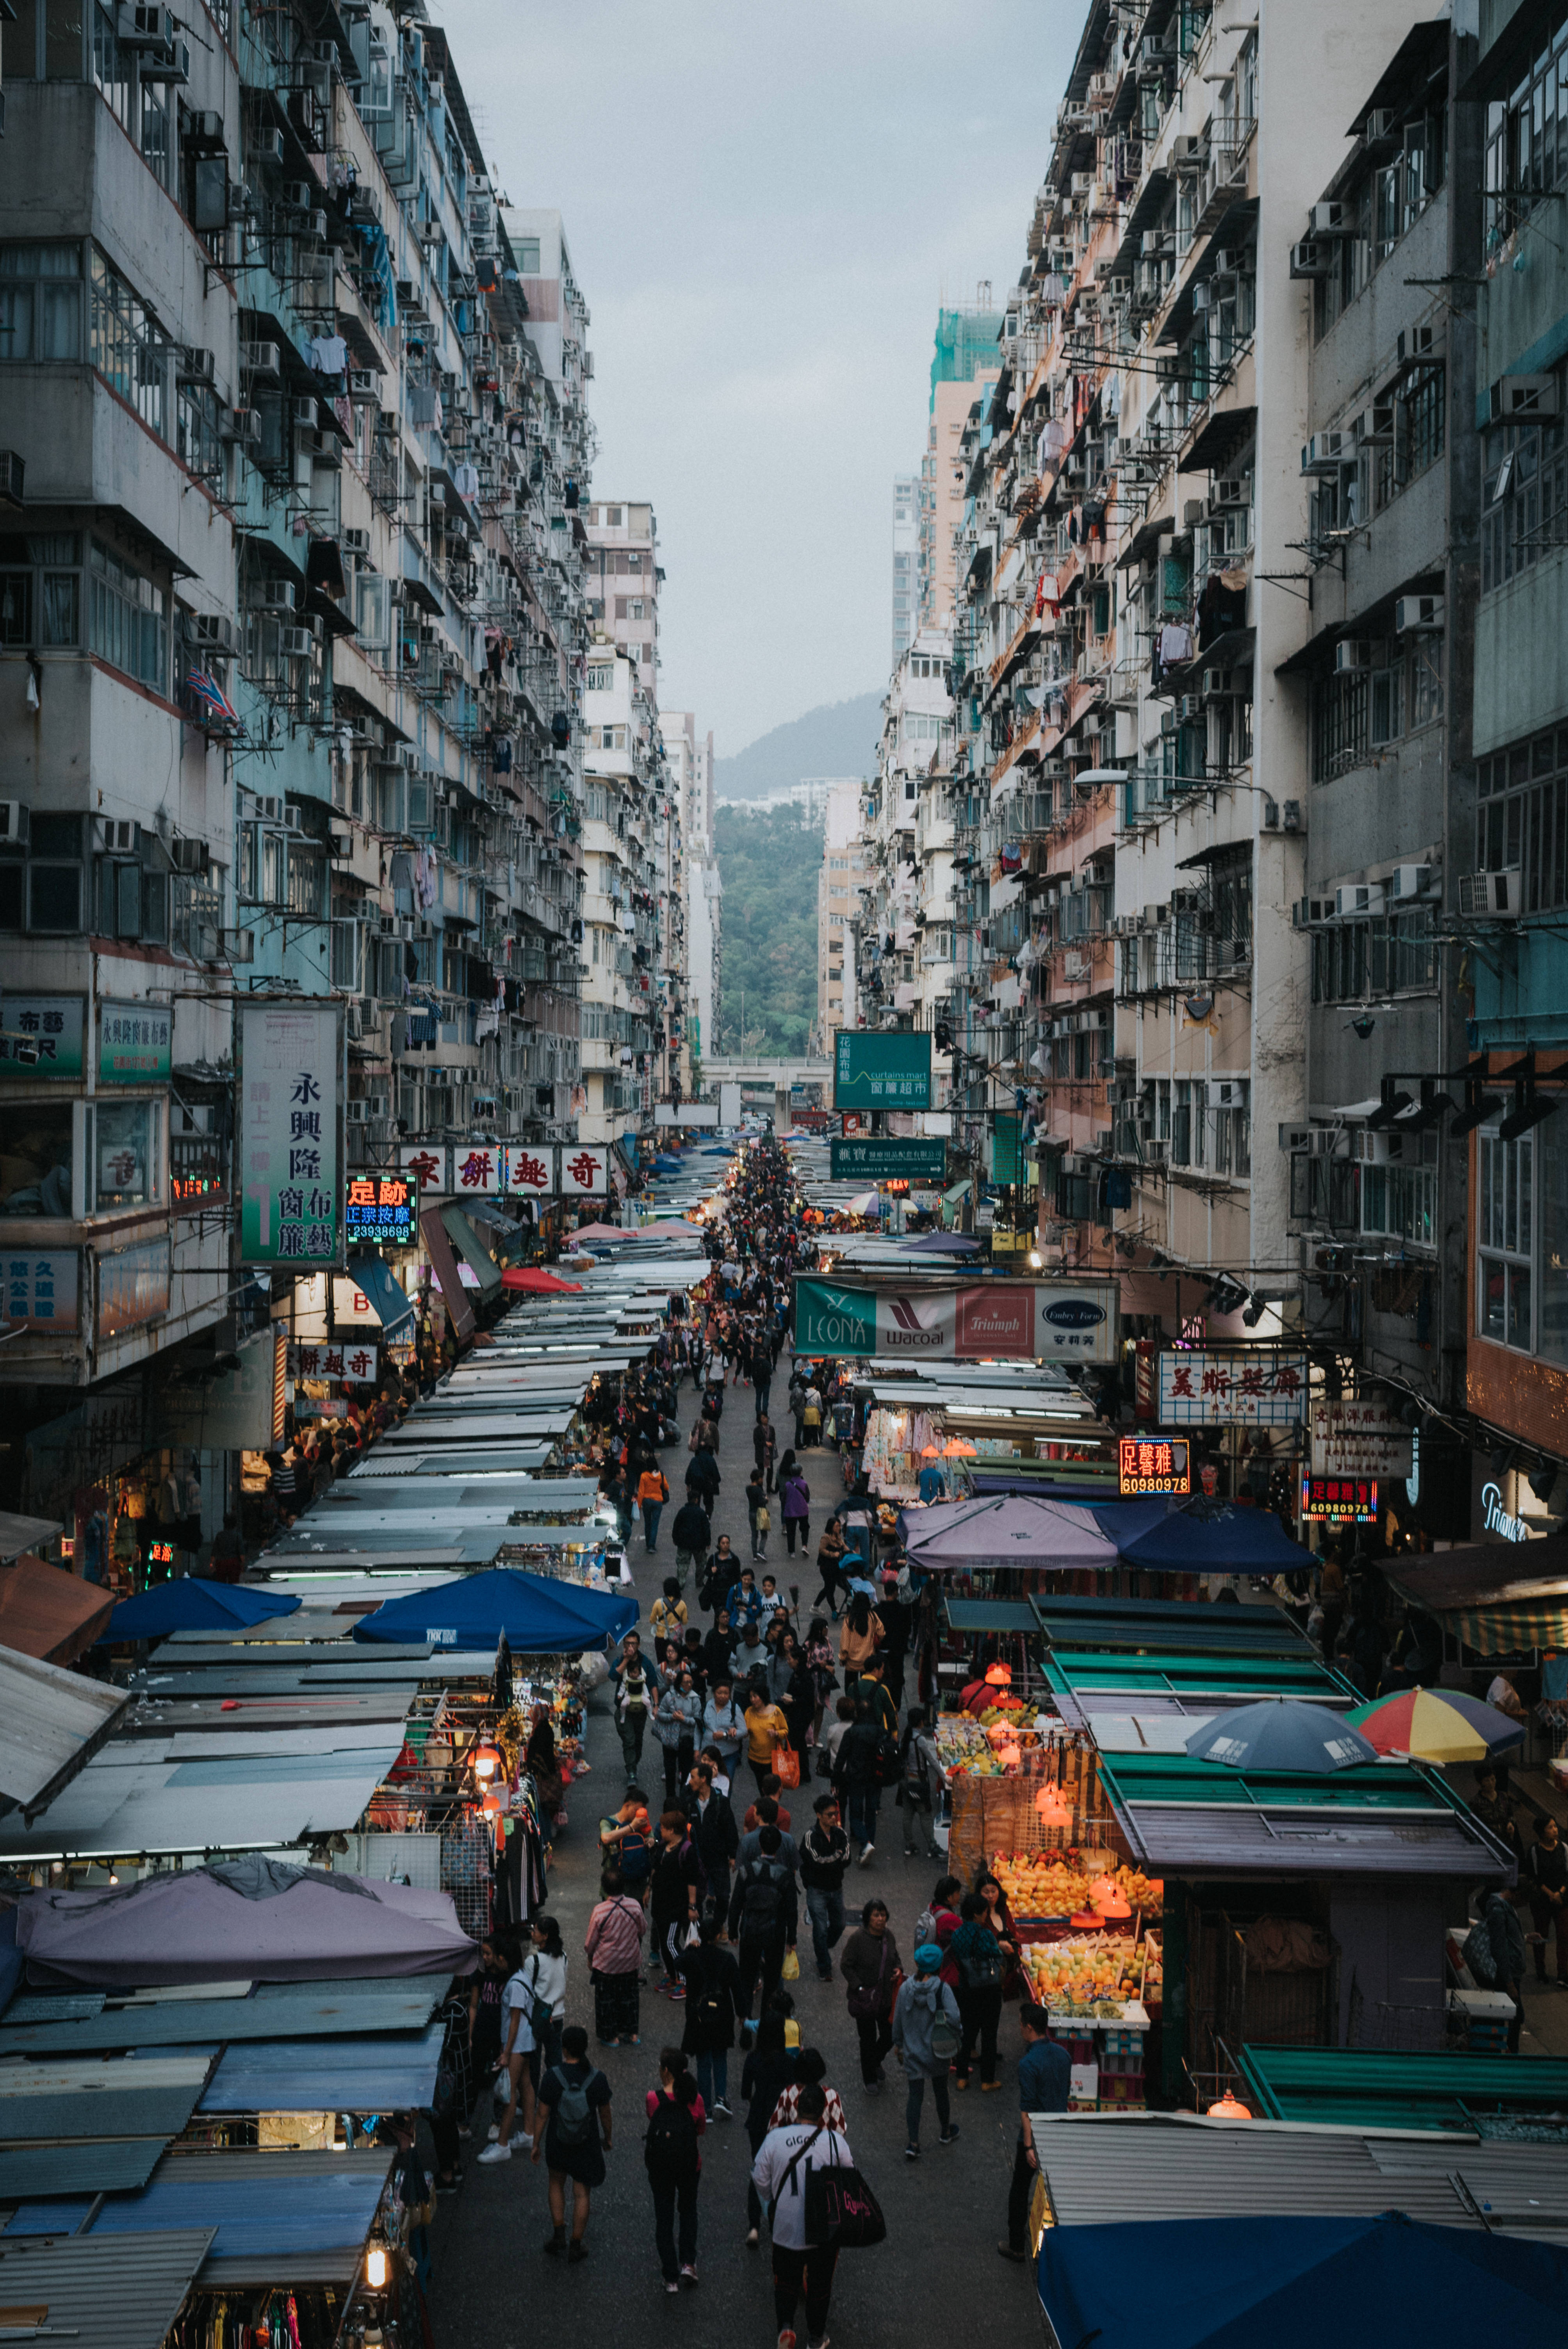
urban area, metropolis, metropolitan area, city, town, human settlement, street, building, neighbourhood, snapshot, traffic, infrastructure, traffic congestion, architecture, thoroughfare, mixed use, road, pedestrian, downtown, cityscape, urban design, crowd